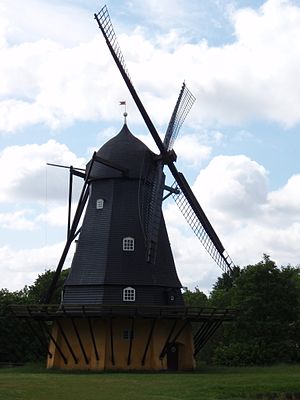
Fuglevad Mølle
Fuglevad Mølle 2012
Billede taget på Wiki-fotodag juni 2012. Frilandsmuseet.
Fulgevad Mølle er en mølle ved Mølleåen.